Pyasi Aatma

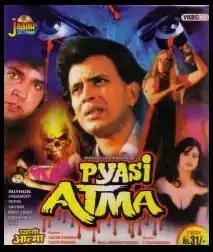
DVD cover

Pyasi Atma is a 1998 Indian Hindi-language horror film directed by P Chandrakumar and produced by Gautam Dhariwal, starring Prithvi, Shiva, Kishore Bhanushali, Dinesh Hingoo and Mithun Chakraborty.